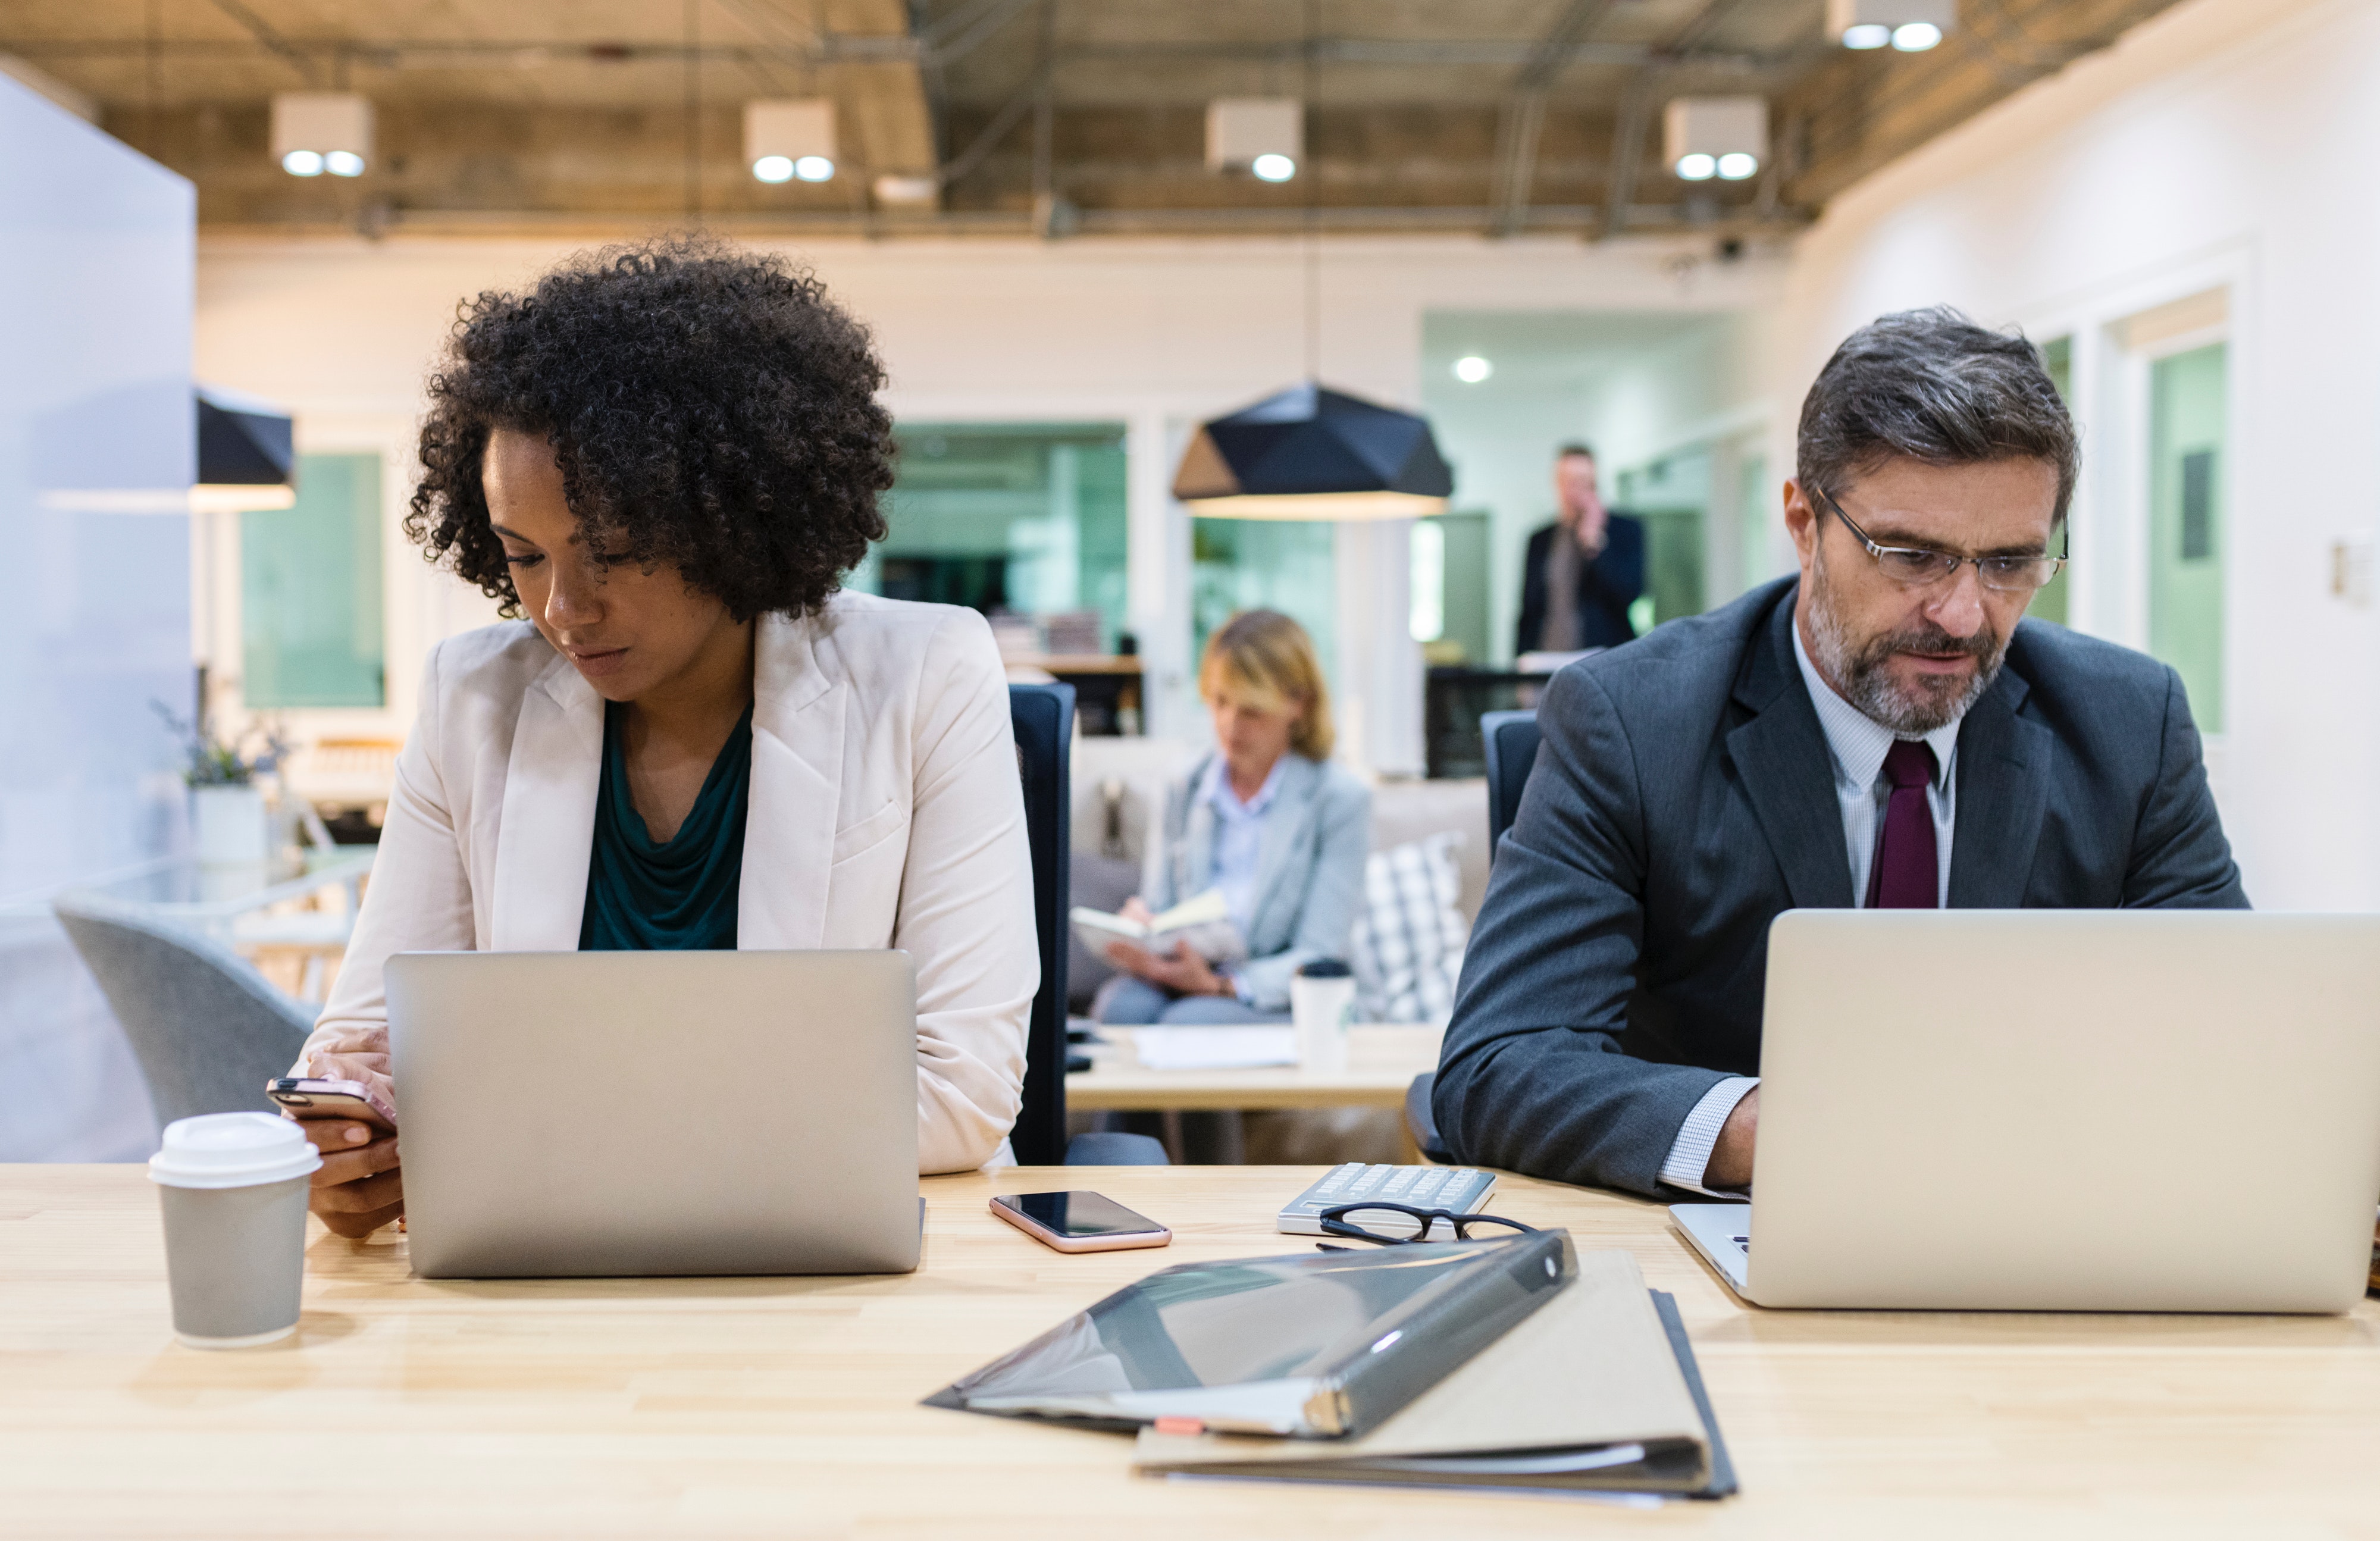
job, product, white collar worker, office, design, businessperson, business, interior design, employment, conversation, meeting, company, learning, customer